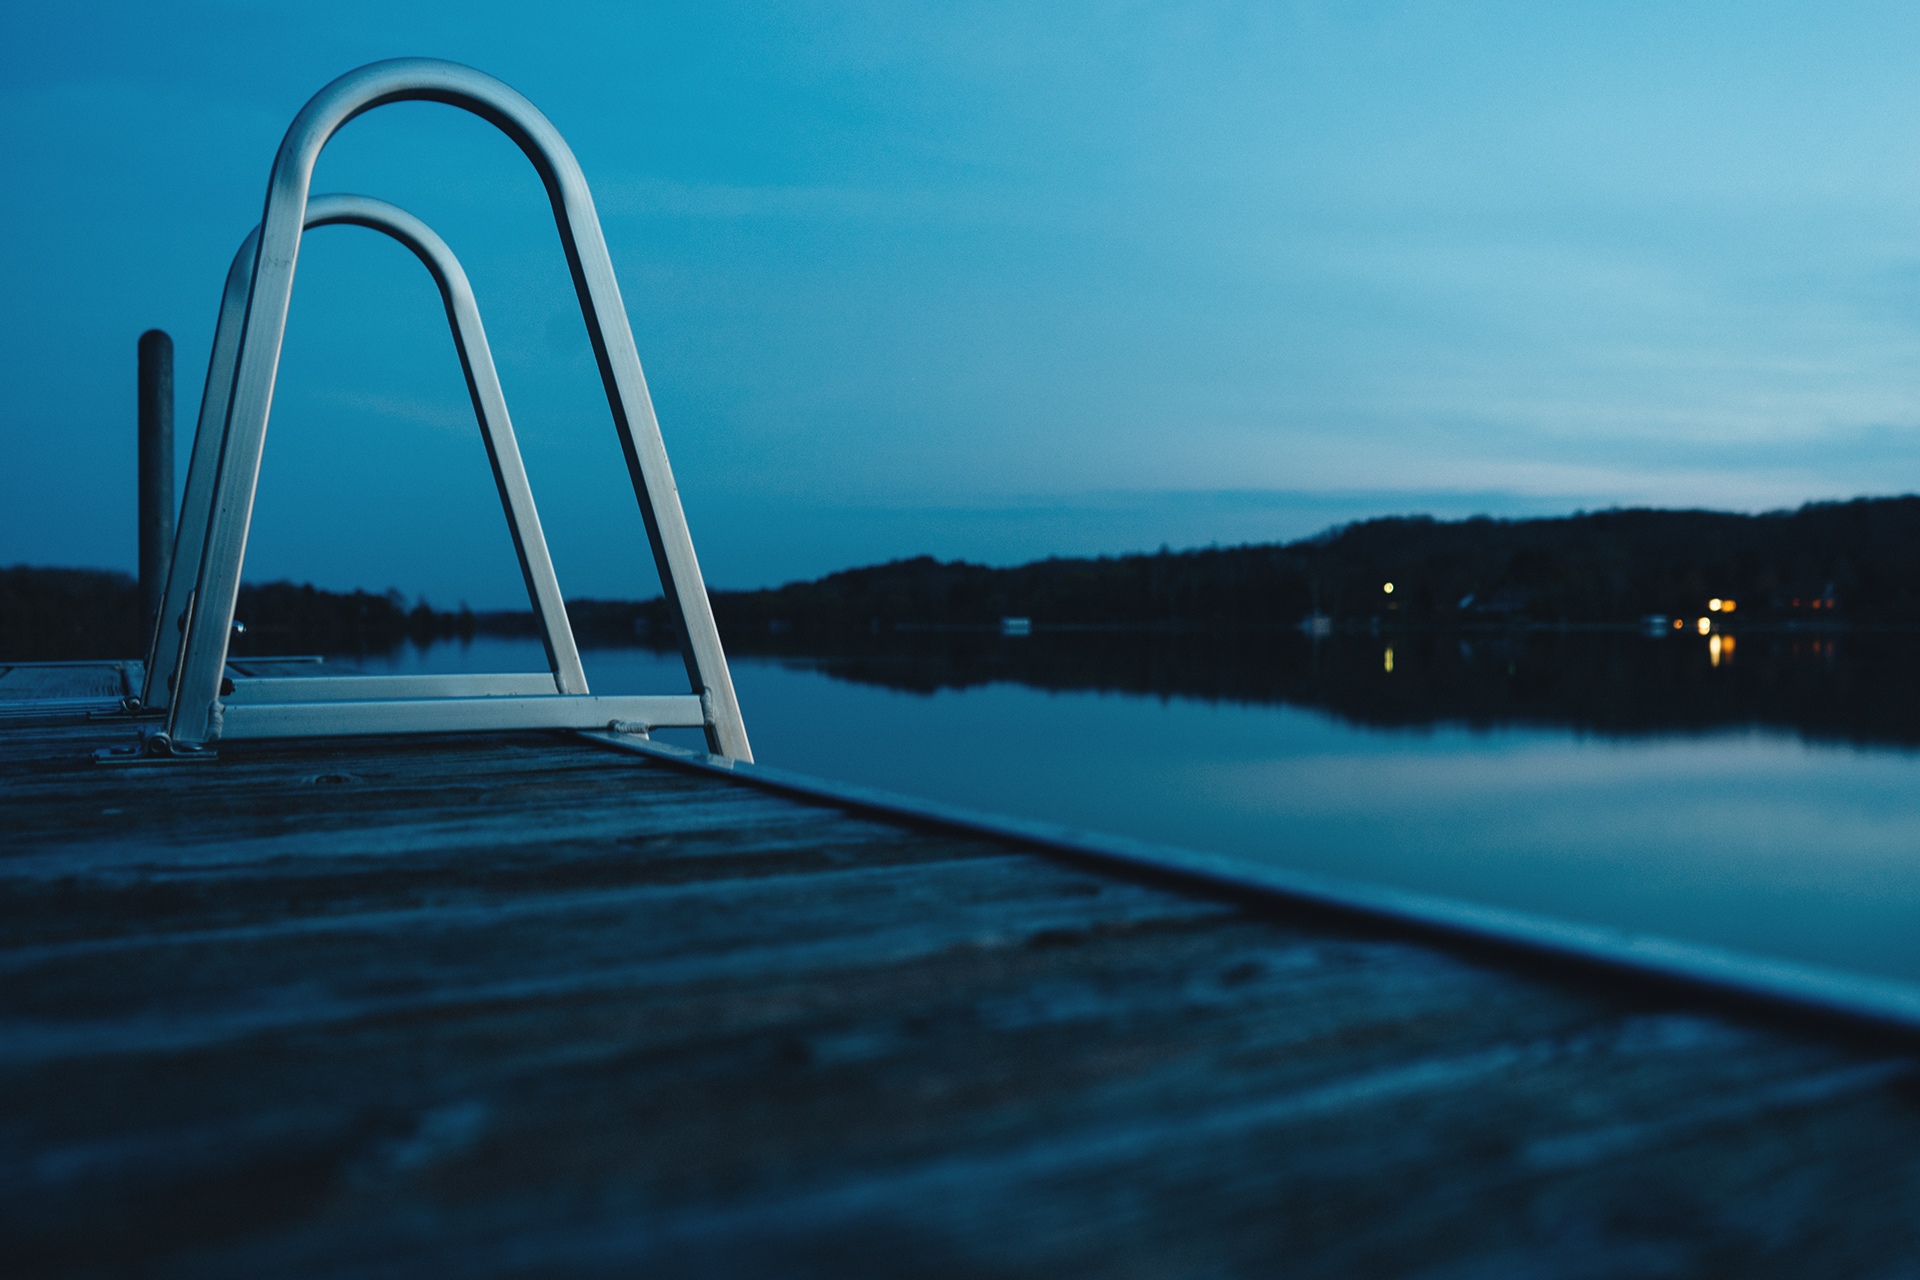
blue, water, bridge, fixed link, aqua, azure, sky, architecture, line, calm, reflection, nonbuilding structure, horizon, electric blue, sea, street light, arch, beam bridge